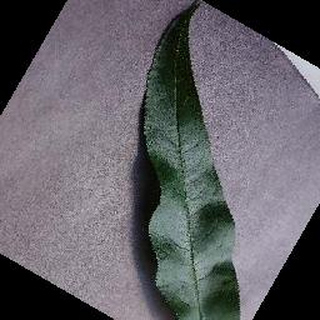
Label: healthy_peach